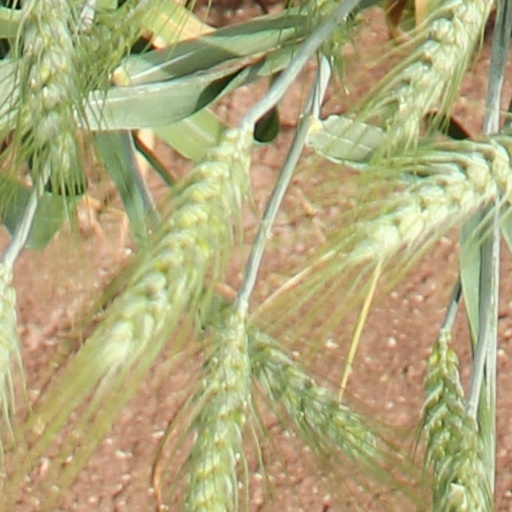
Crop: wheat